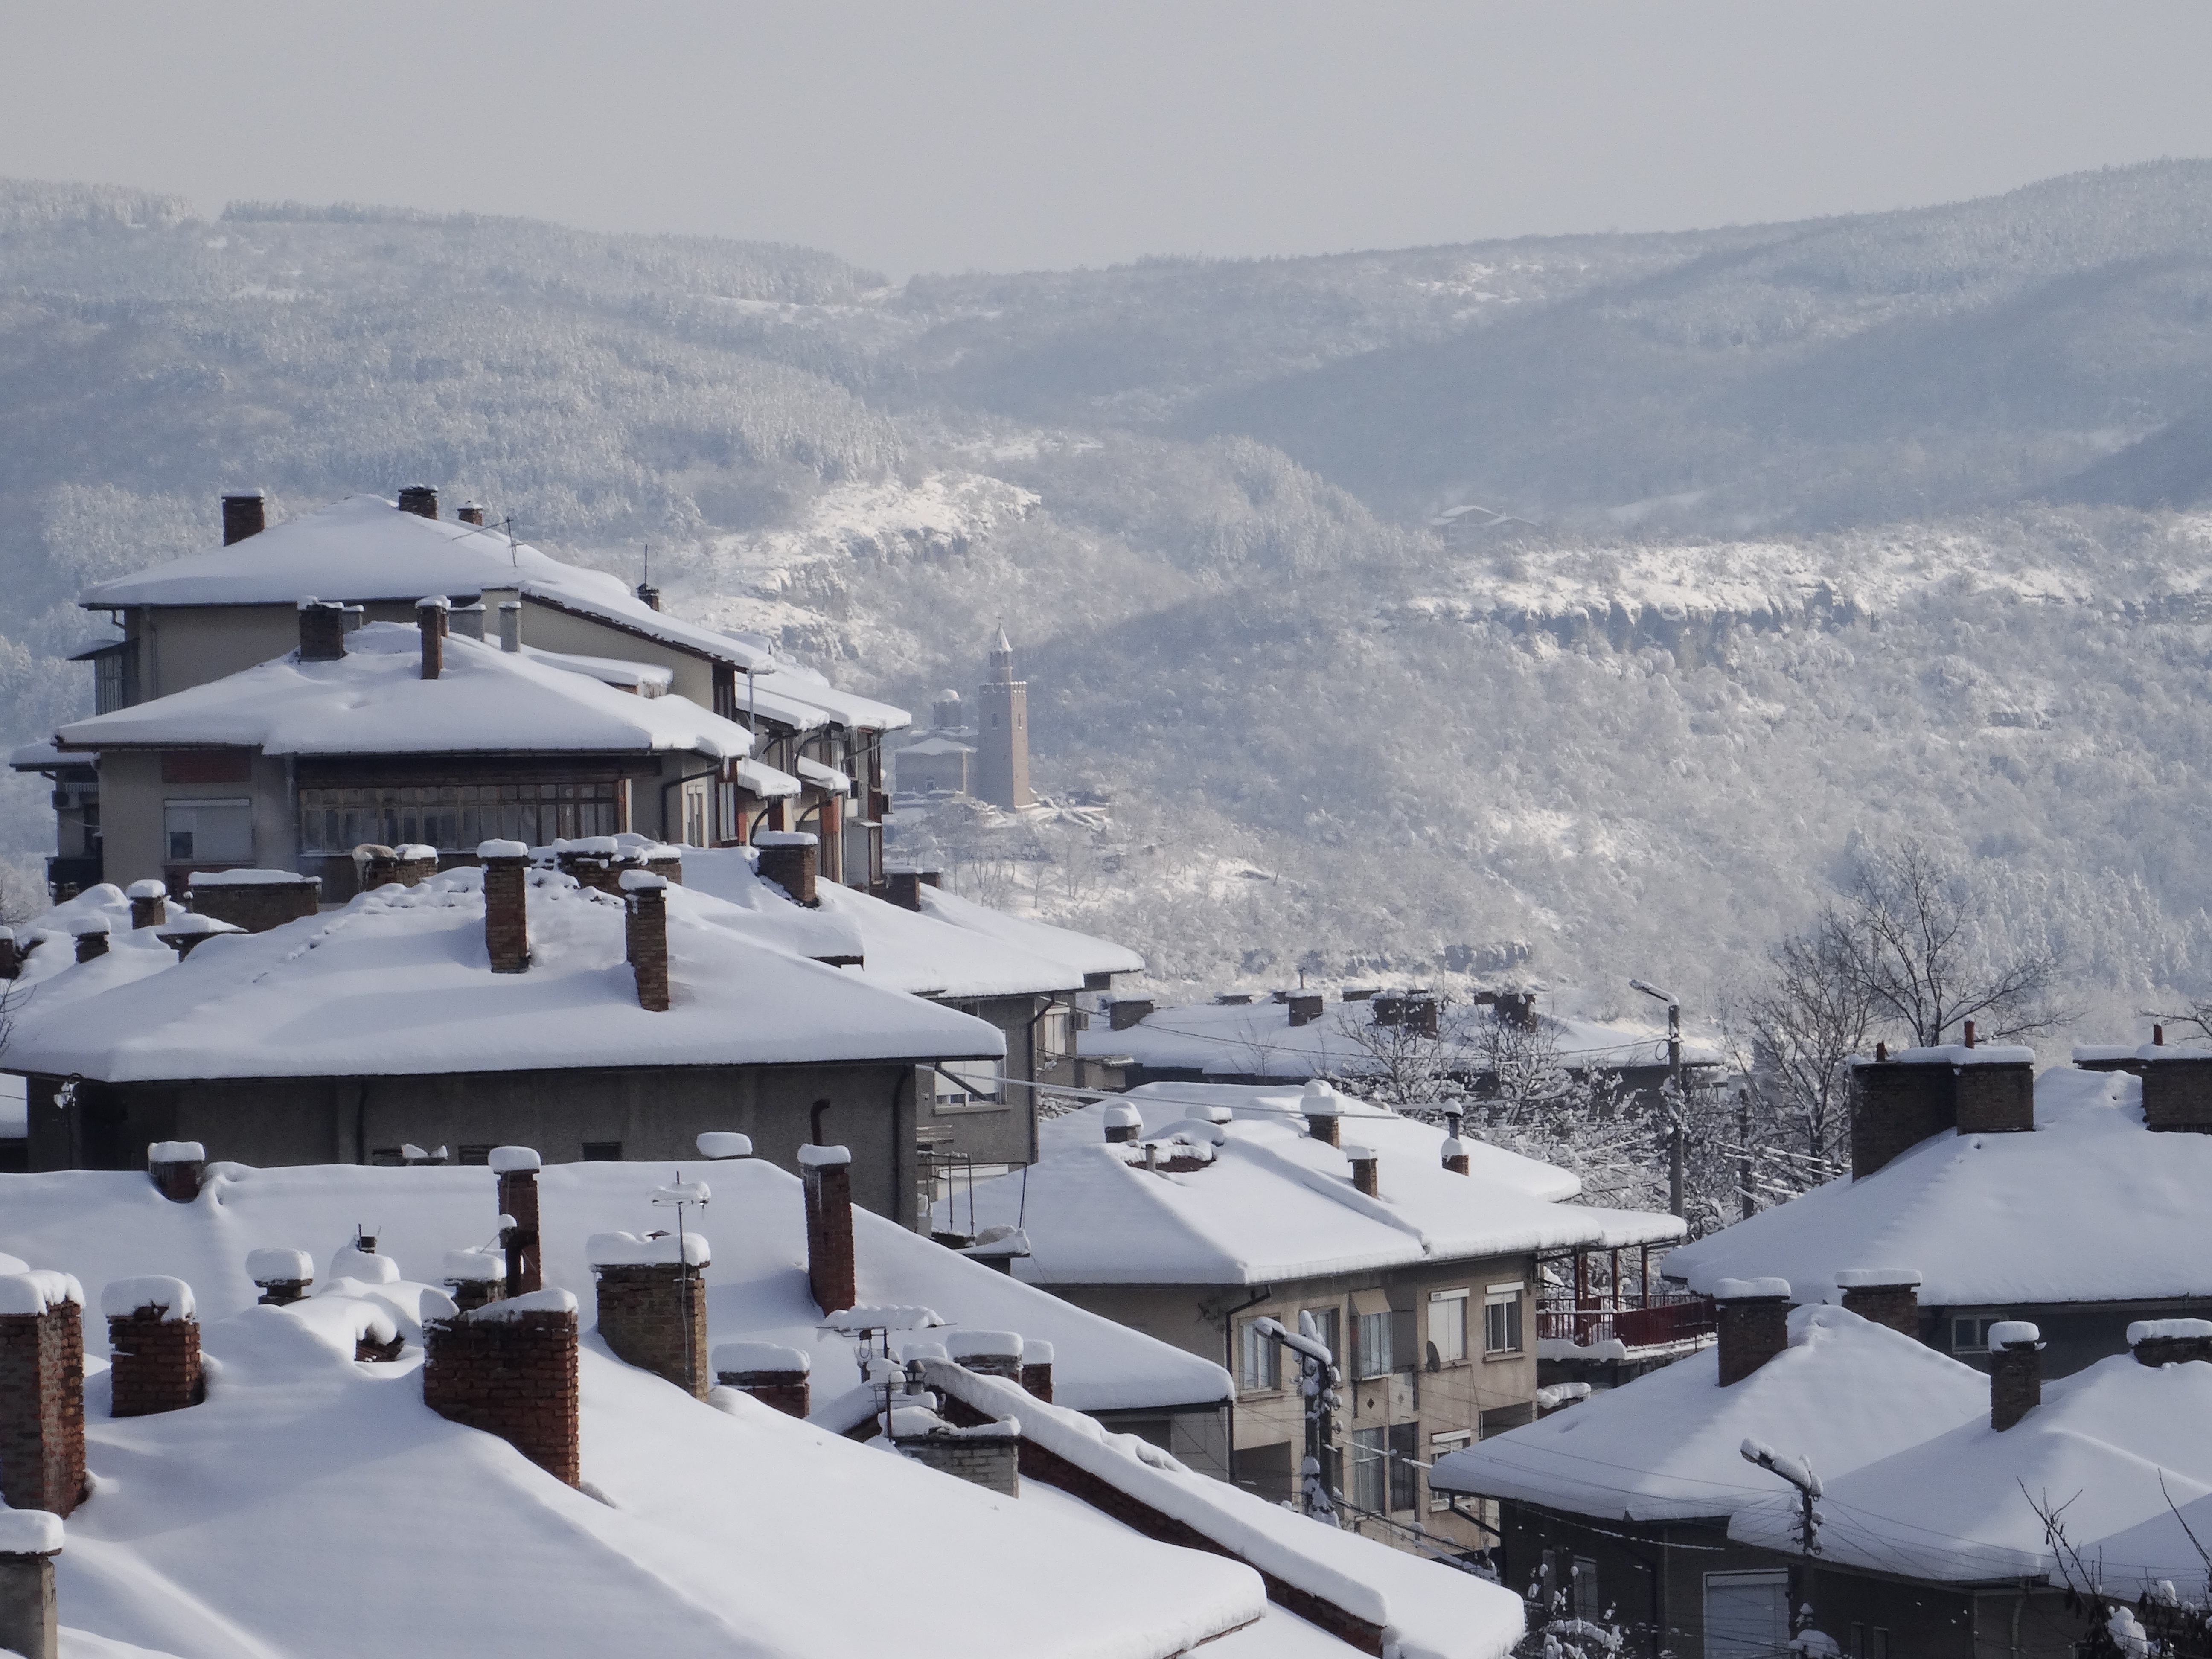
landscape, snow, winter, weather, season, resort, blizzard, tsarevets, veliko tarnovo, geological phenomenon